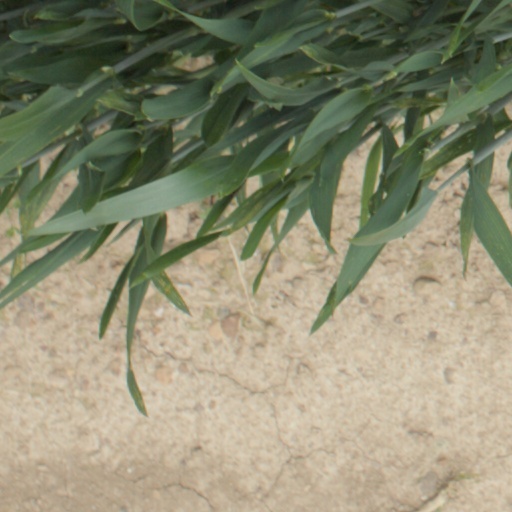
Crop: wheat